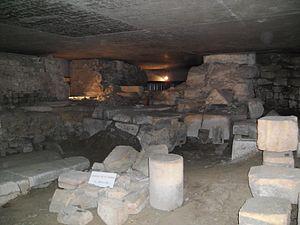
Ce tableau présente la liste de tous les monuments historiques classés ou inscrits dans la ville de Limoges, Haute-Vienne, en France.
Cet article recense les immeubles protégés au titre des monuments historiques en 2019, en France..
L’abbaye Saint-Martial est une ancienne abbaye bénédictine de la ville de Limoges, dans le Limousin historique, en France.